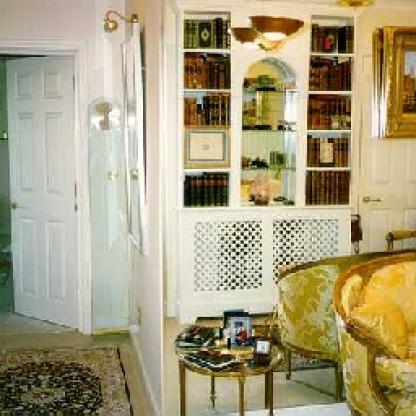
Scene: Indoor